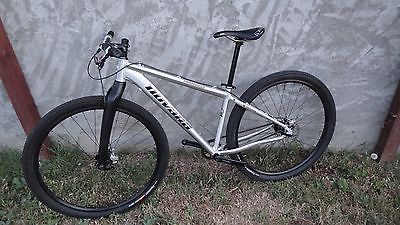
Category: bicycle